Anatoly Kuzmin

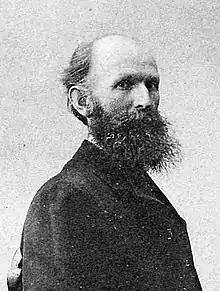
1910 photo of Kuzmin

Anatoly Arsenievich Kuzmin (November 18, 1859 — after 1912) was a zemstvo clerk ("zemskiy nachalnik"), a chairman of an "uyezd" congress and a deputy of the Third Imperial Duma from the Vologda Governorate between 1907 and 1912. In the Duma he was a member of the Right faction; he was also a member of the local self-government commission, the judiciary reform commission and the peasant commission.